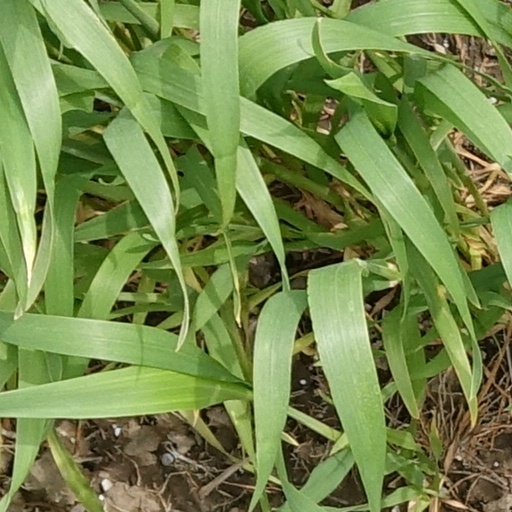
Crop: wheat